Cleary–Newman murder

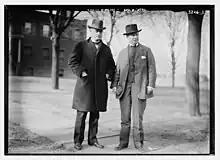

Cleary's defense was temporary insanity, brought on, he claimed, by the fact that Newman had impregnated, then secretly married, Cleary's daughter Anna. Anna testified in her father's defense, that Cleary had known about the pregnancy but not about the wedding. This, along with Cleary's dramatic embrace of Anna as she was called to the stand, was said to have had an inordinate emotional impact upon the jury. But probably of greater importance was Cleary's political influence upon the legal proceedings.